Psychoanalysis and Religion

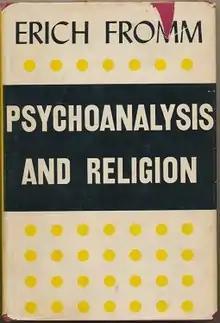
Cover of the first edition

Psychoanalysis and Religion is a 1950 book by social psychologist and psychoanalyst Erich Fromm, in which he attempts to explain the purpose and goals of psychoanalysis in relation to ethics and religion.